Jacques Boucher de Crèvecœur de Perthes

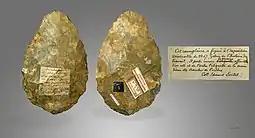
Biface of Menchecourt-les-Abbeville, exhibited at the Universal Exhibition of 1867.

Born at Rethel, in the Ardennes, he was the eldest son of Jules Armand Guillaume Boucher de Crèvecœur, botanist and customs officer, and of Étienne-Jeanne-Marie de Perthes (whose surname he was authorised by royal decree in 1818 to assume in addition to his father's). In 1802 he entered government employ as an officer of customs. His duties kept him for six years in Italy, but upon his returning in 1811 he found rapid promotion at home, and finally was appointed, in March 1825, to succeed his father as director of the douane (customs office) at Abbeville, where he remained for the rest of his life.